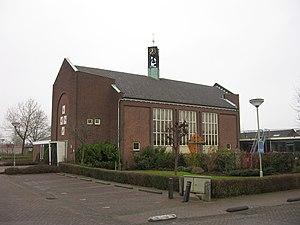
Sleeuwijk est un village de 5 421 habitants dans la commune d'Altena, dans la province du Brabant-Septentrional aux Pays-Bas.